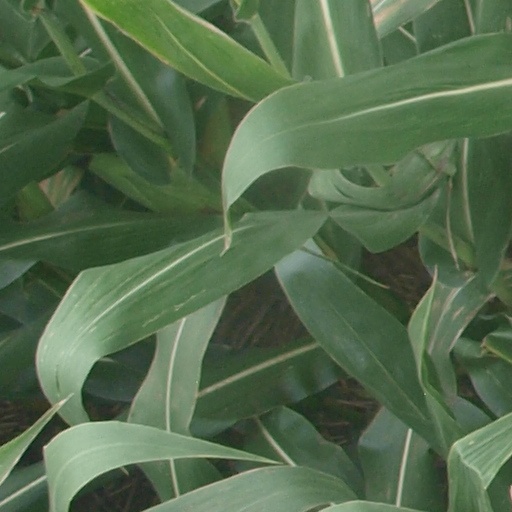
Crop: maize; corn